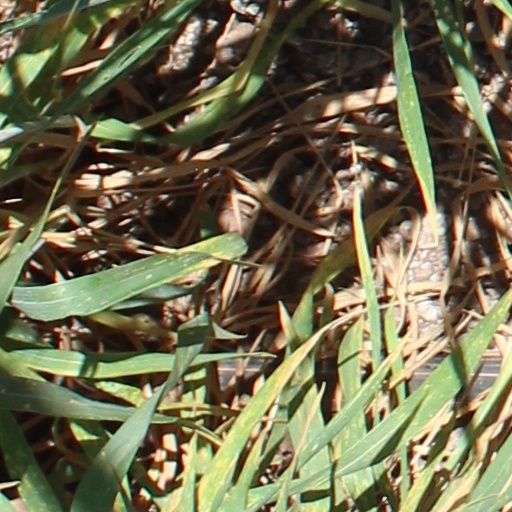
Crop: wheat